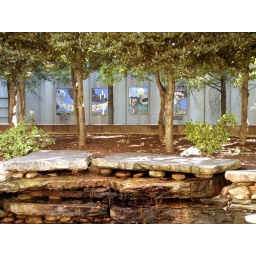
Art posters on building walls at edge of park in Market Square in Downtown Knoxville, TN